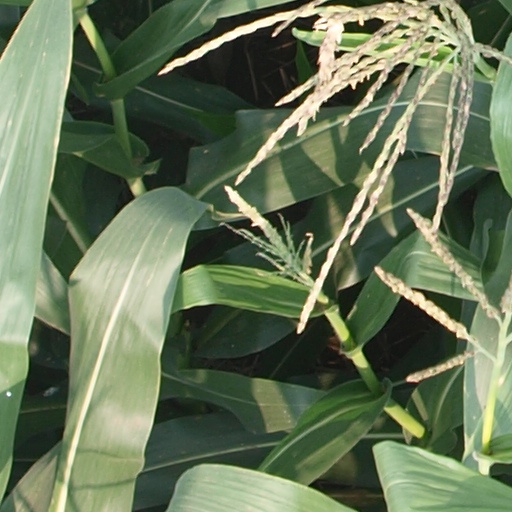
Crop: maize; corn